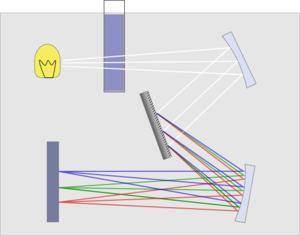
La spectroscopie ultraviolet-visible ou spectrométrie ultraviolet-visible est une technique de spectroscopie mettant en jeu les photons dont les longueurs d'onde sont dans le domaine de l'ultraviolet, du visible ou du proche infrarouge. Soumis à un rayonnement dans cette gamme de longueurs d'onde, les molécules, les ions ou les complexes sont susceptibles de subir une ou plusieurs transition électronique. Cette spectroscopie fait partie des méthodes de spectroscopie électronique. Les substrats analysés sont le plus souvent en solution, mais peuvent également être en phase gazeuse et plus rarement à l'état solide.